Jezuicka Street, Bydgoszcz

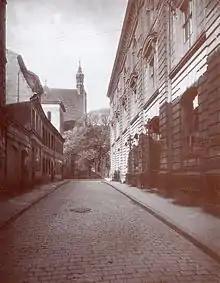
The street ca 1905

Current namesake refers to the Society of Jesus, which erected in the area a monastery (1619), a church (1638) and a college (1648). The place was the most important educational and cultural institution in the 17th century in Bydgoszcz.